Chilbolton Observatory

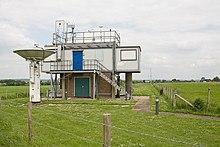
The equipment rooms at the Observatory

Construction of Chilbolton Observatory started in 1963. It was built partially on the site of RAF Chilbolton, which was decommissioned in 1946. Several sites around the south-east of England were considered for the construction. The site at Chilbolton, on the edge of Salisbury Plain, was chosen in part because of excellent visibility of the horizon and its relative remoteness from major roads whose cars could cause interference.